List of birds of New York (state)

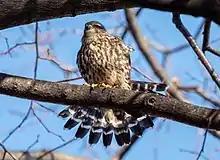
A merlin fanning its tail in Prospect Park

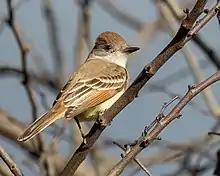
Ash-throated flycatcher in Green-Wood Cemetery

Woodpeckers are small to medium-sized birds with chisel-like beaks, short legs, stiff tails, and long tongues used for capturing insects. Some species have feet with two toes pointing forward and two backward, while several species have only three toes. Many woodpeckers have the habit of tapping noisily on tree trunks with their beaks. Eleven species have been recorded in New York.